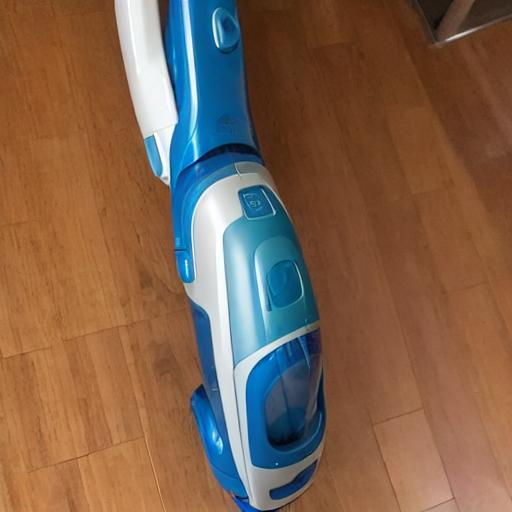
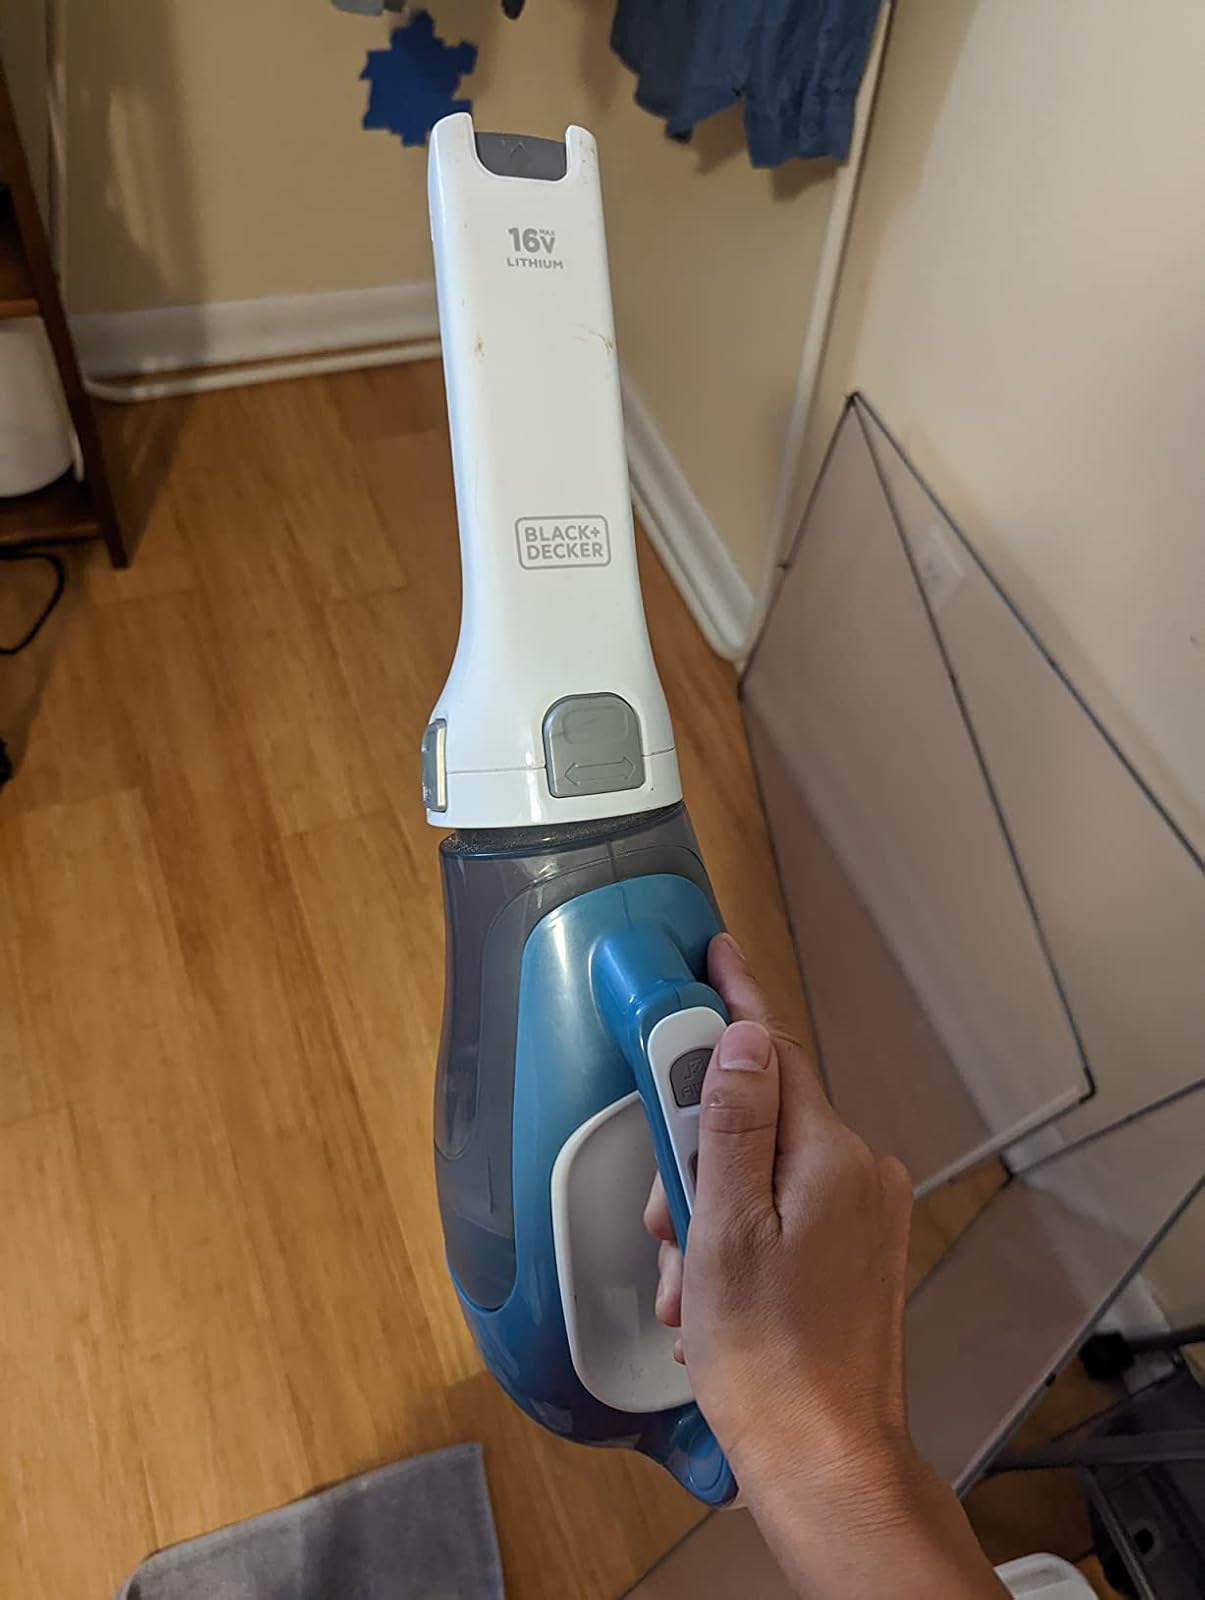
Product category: items_vacuum
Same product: no